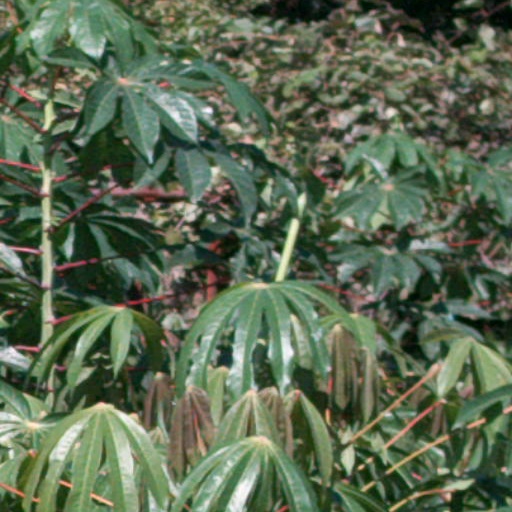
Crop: cassava